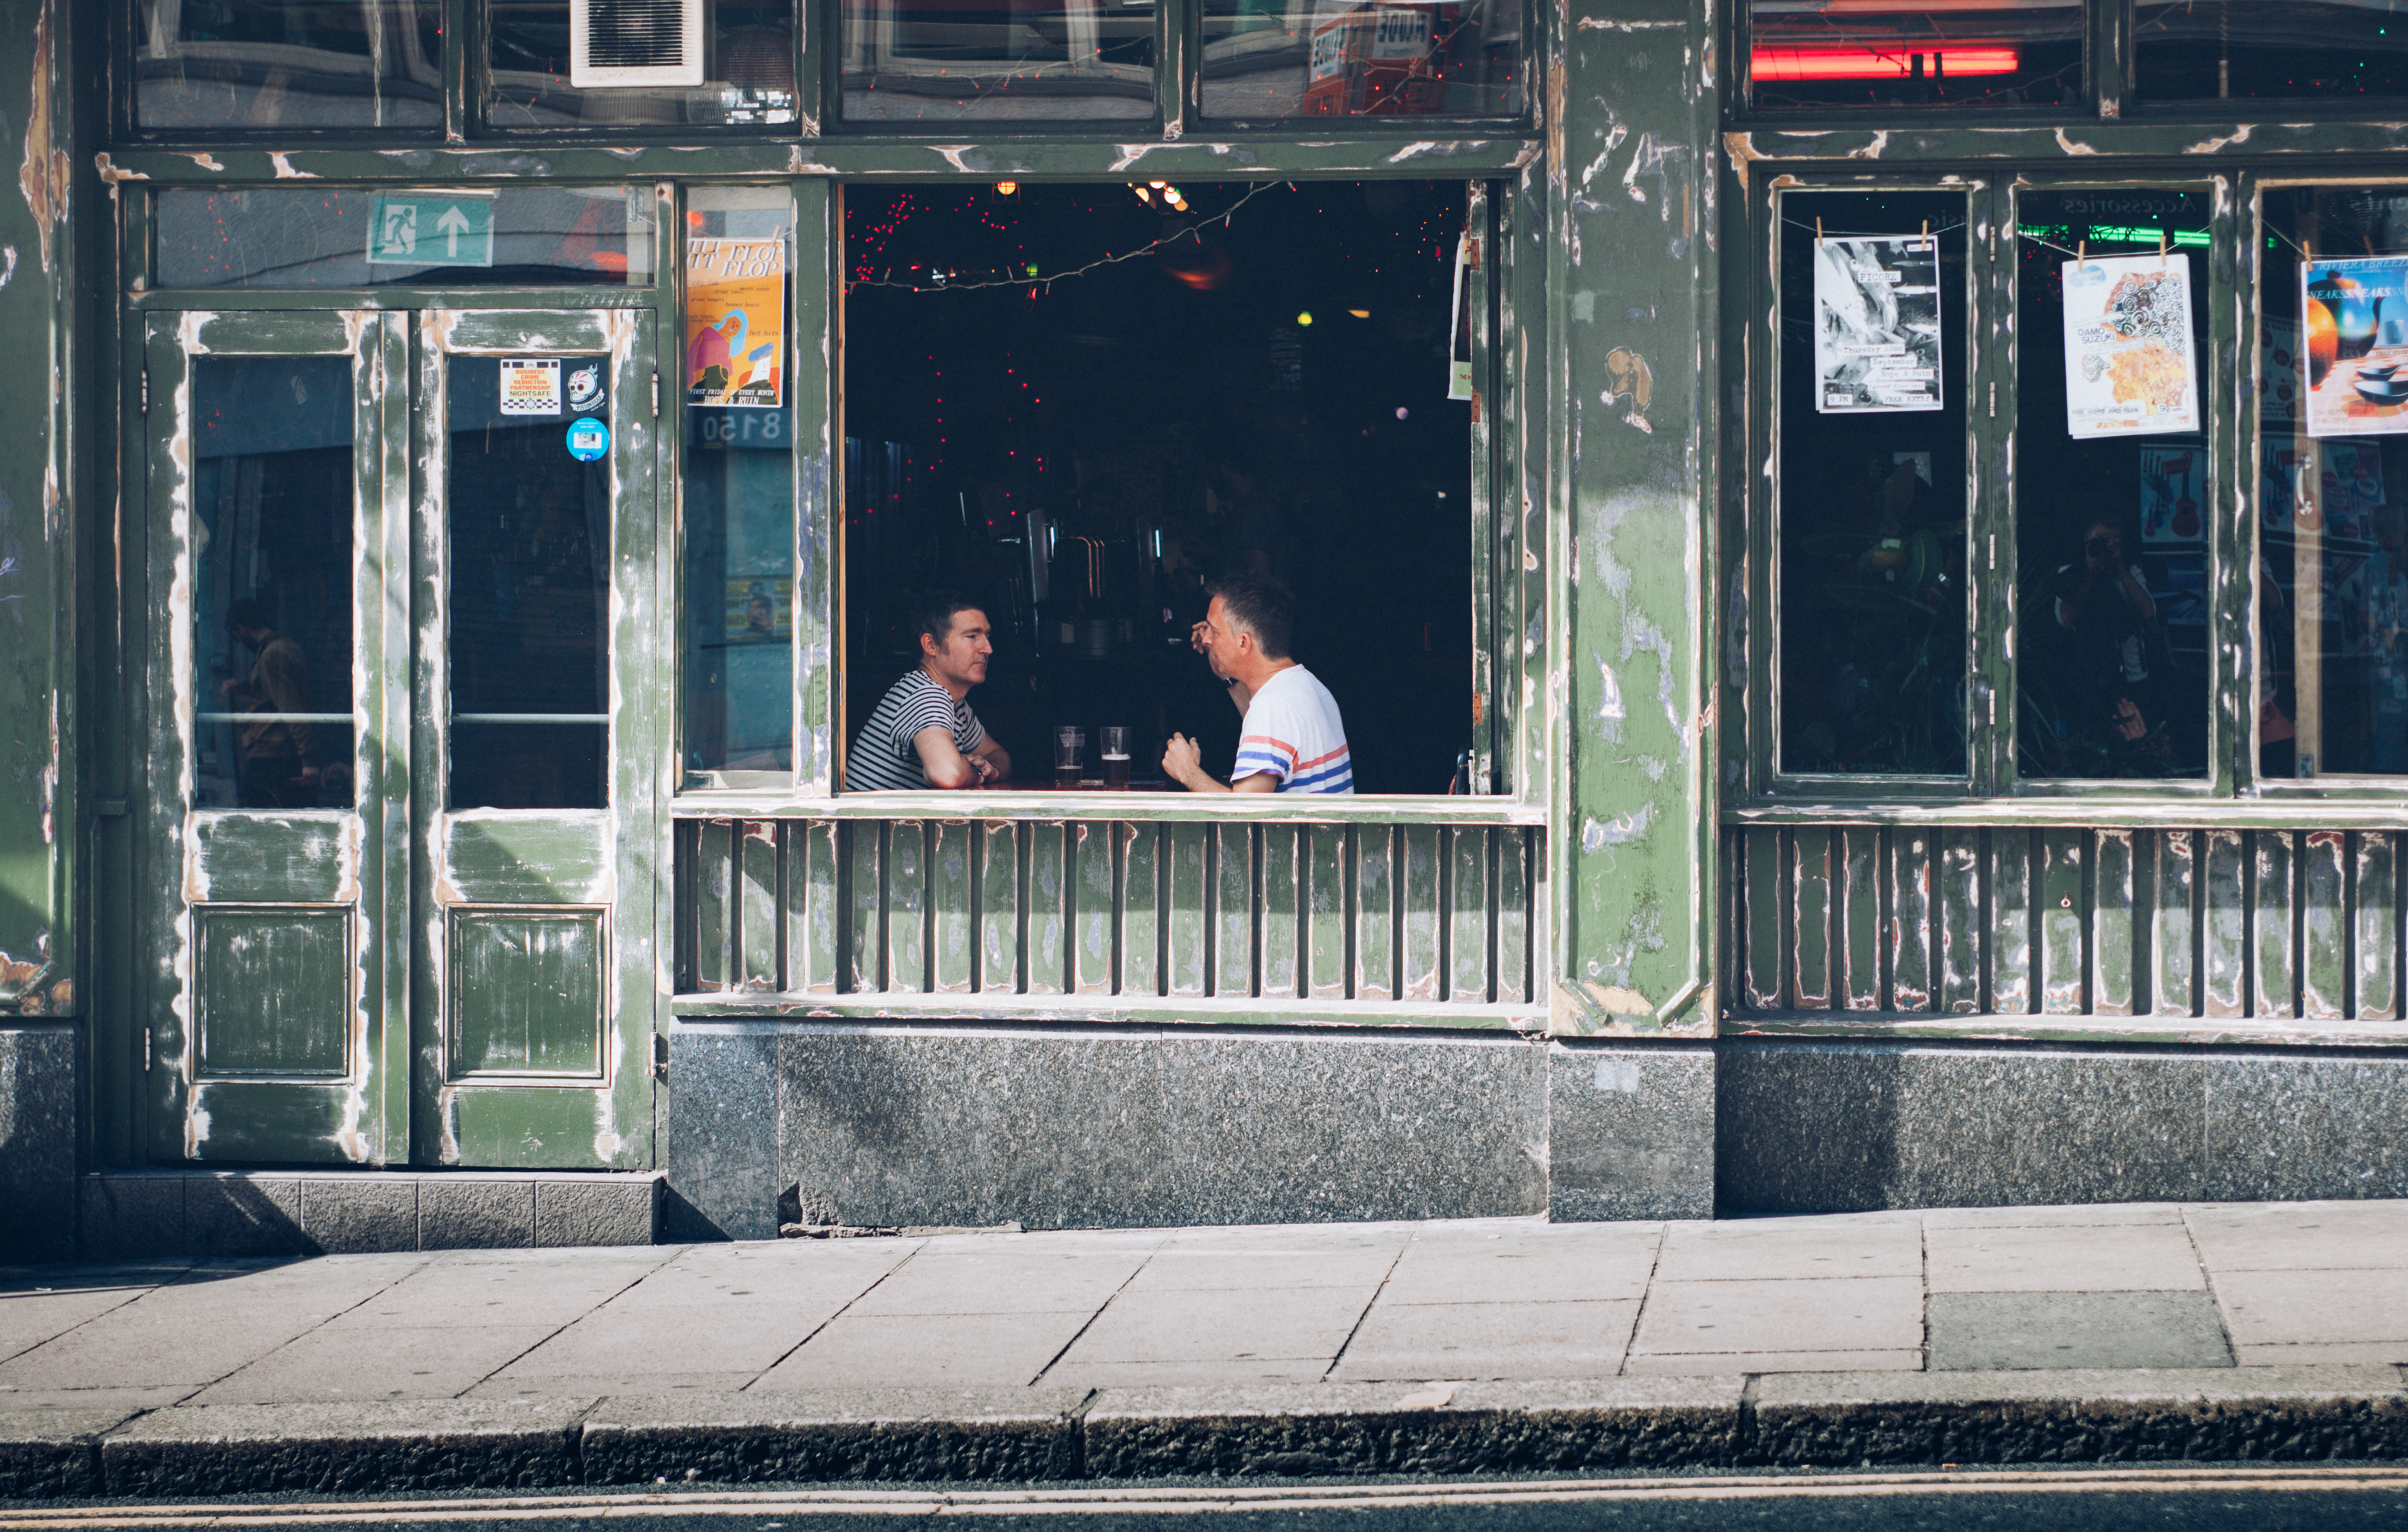
architecture, people, road, street, vintage, window, town, building, restaurant, city, urban, pavement, bar, color, pictures, men, photograph, urban area, street photo